Steel Arena (film)

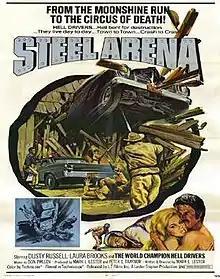
Theatrical release poster

Steel Arena is a 1973 American sports drama film written and directed by Mark L. Lester, in his feature film directorial debut. A precursor of the Burt Reynolds school of mainstream redneck films such a "Smokey and the Bandit", the movie follows the fictionalized career of auto daredevil Dusty Russell as he develops into a world class stunt driver.